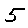
Label: 5